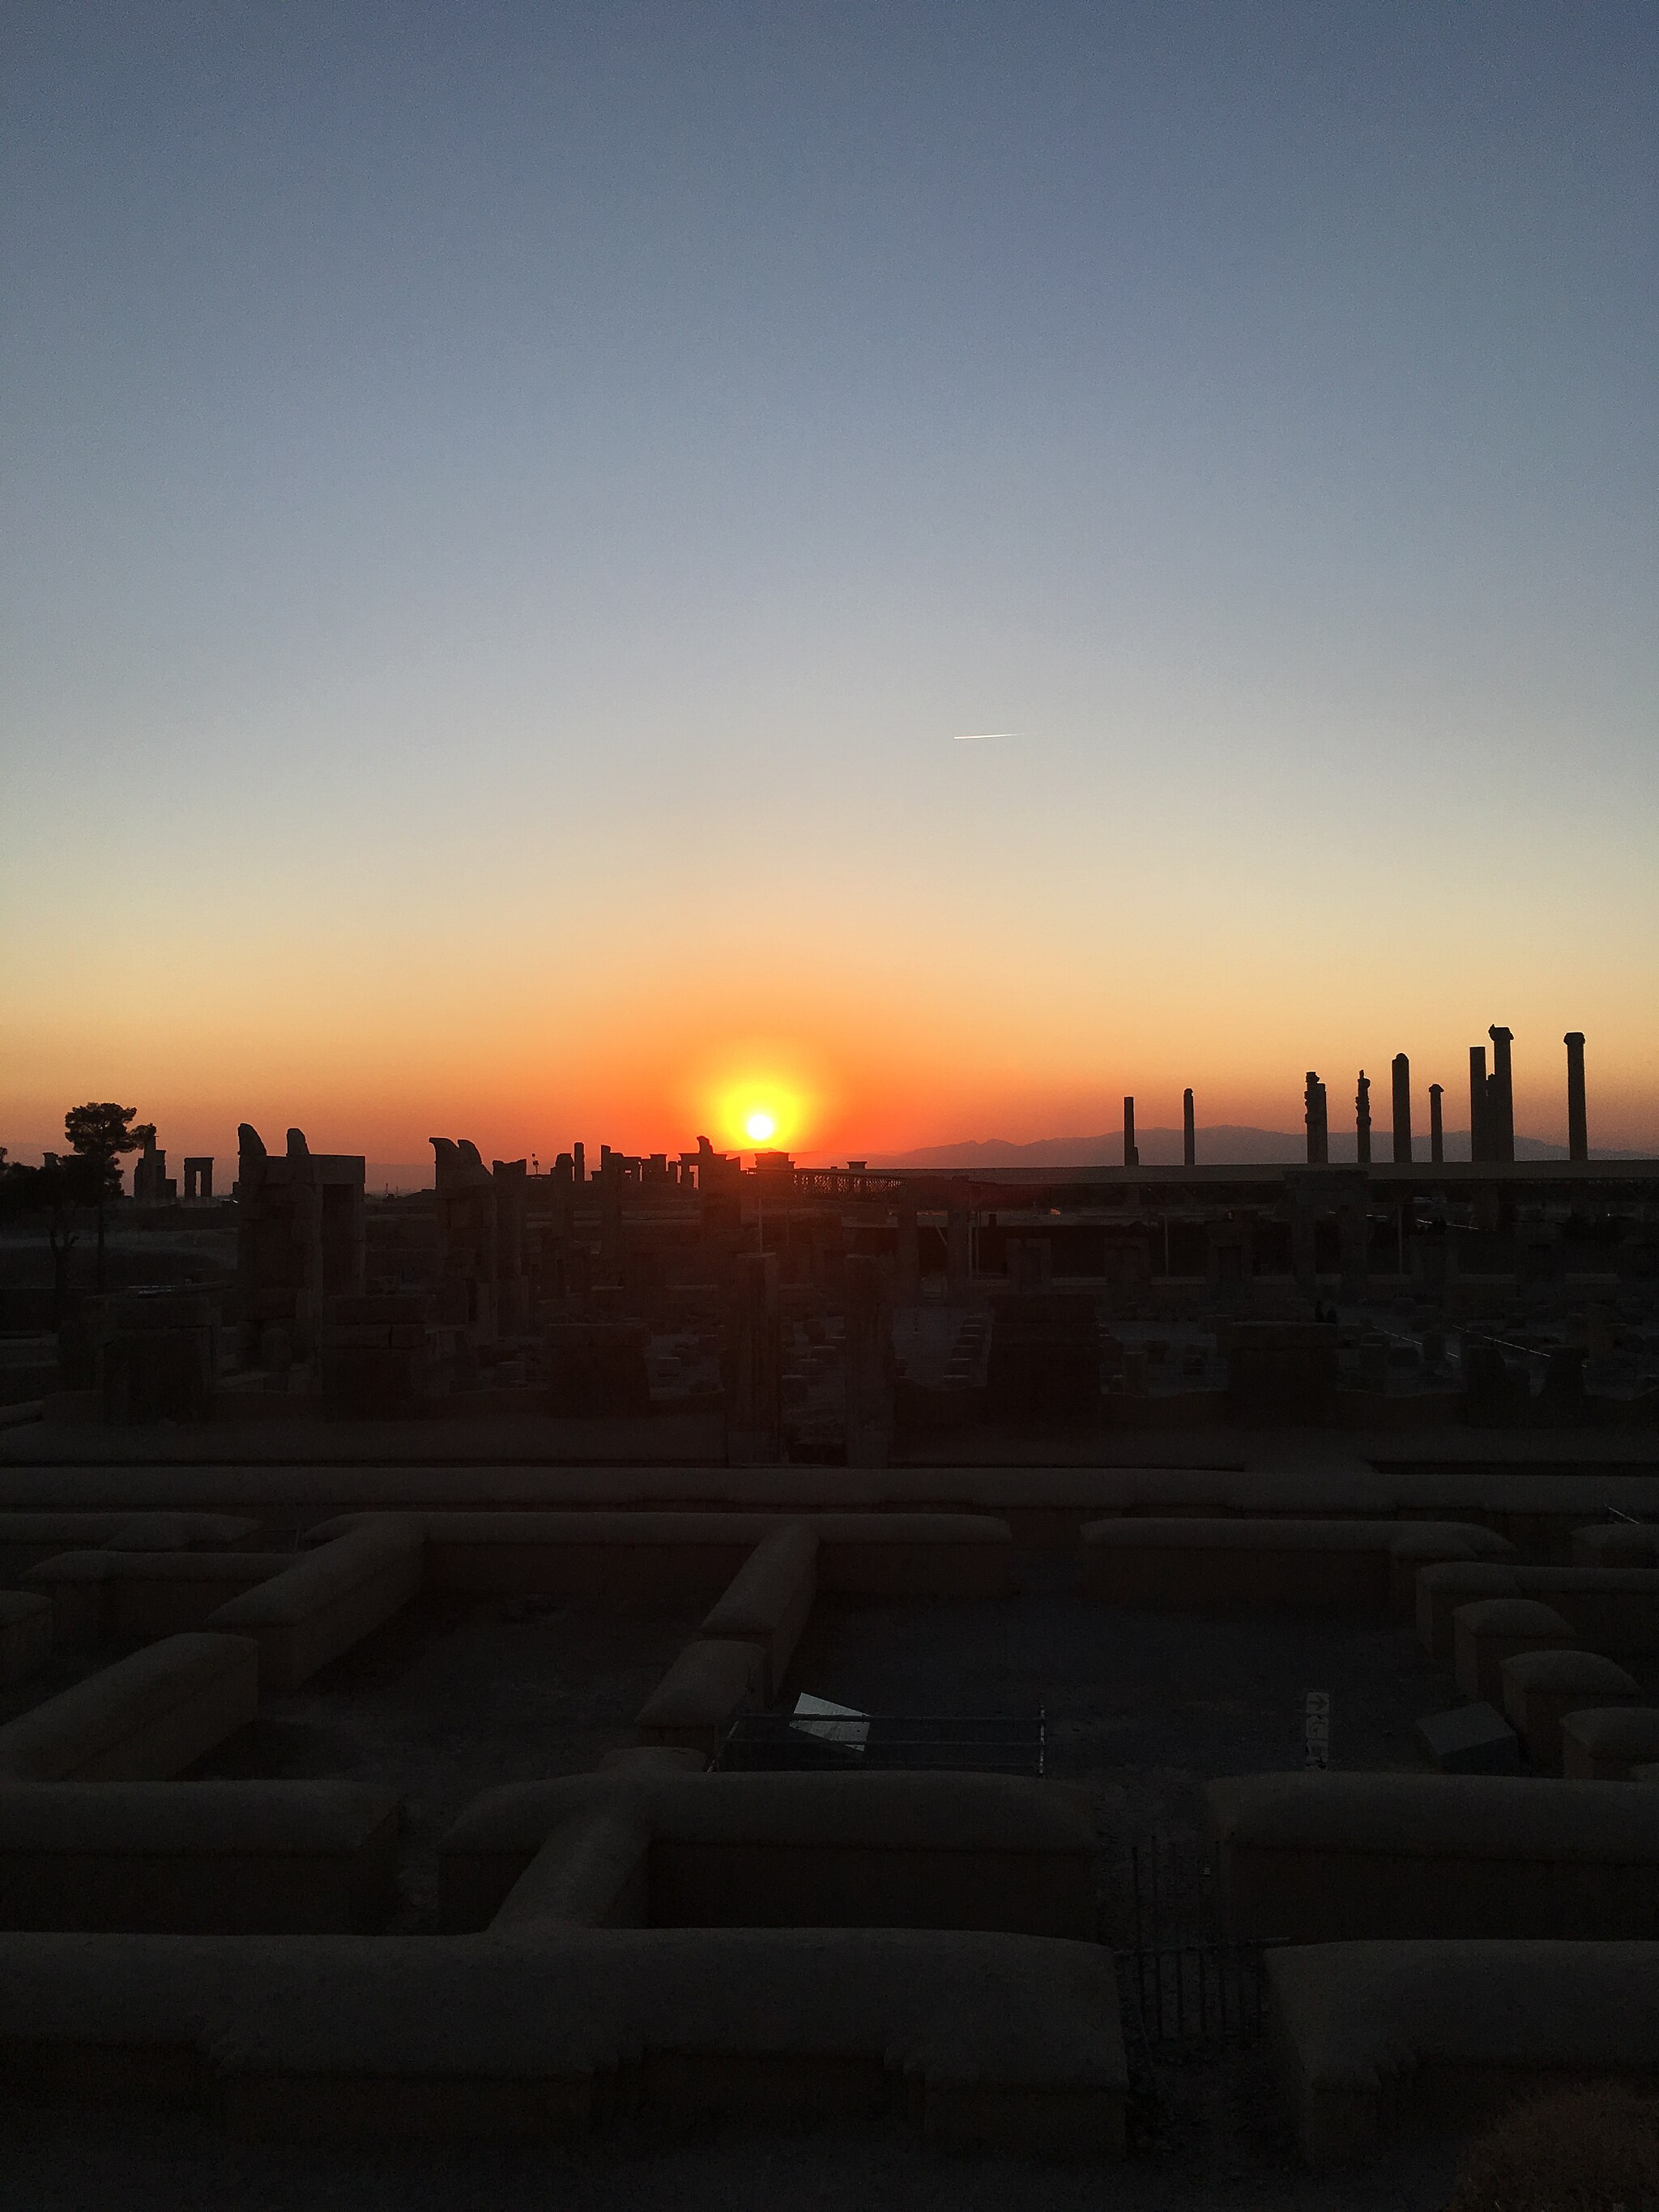
Title: تخت جمشيد
Date: 2017-12-05 16:47:10
Categories: Images from Wiki Loves Monuments 2018, Self-published work, Cultural heritage monuments in Iran with known IDs, Sunsets of Persepolis, Uploaded via Campaign:wlm-ir, Images from Wiki Loves Monuments in Marvdasht, Images from Wiki Loves Monuments 2018 in Iran